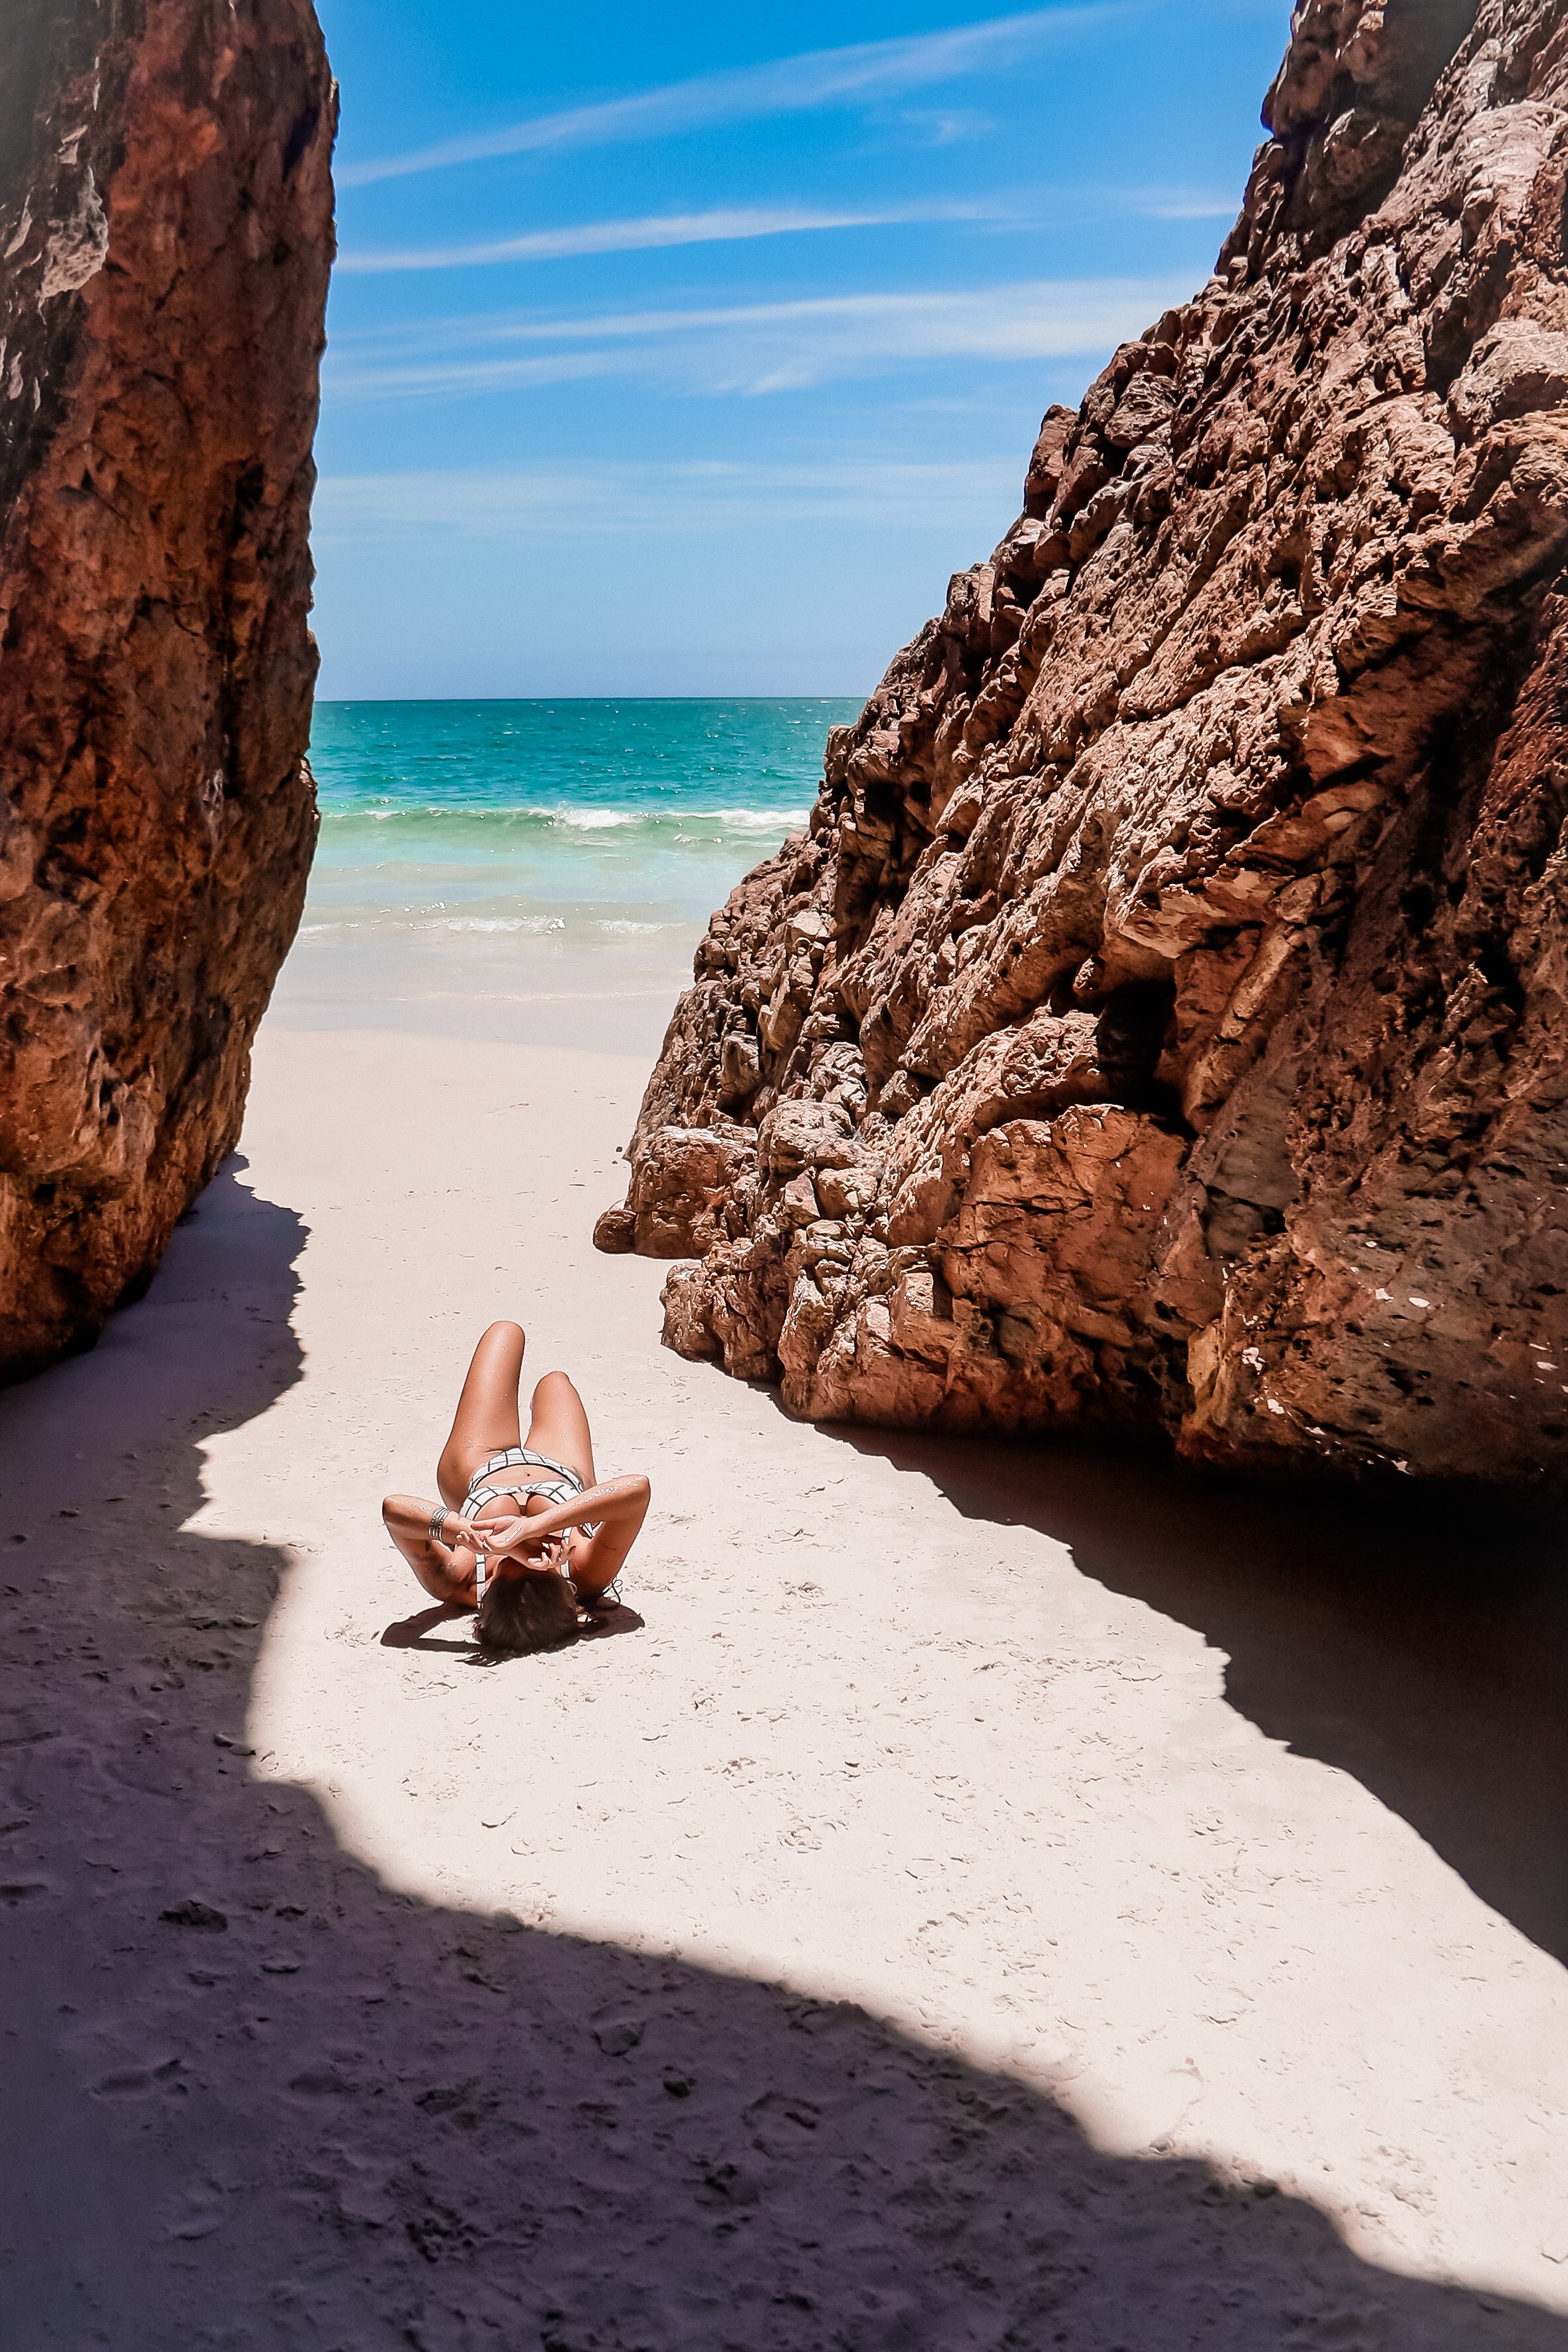
natural, sky, water, cloud, ecoregion, azure, natural environment, wood, bedrock, coastal and oceanic landforms, travel, terrain, landscape, natural landscape, tree, beach, mountainous landforms, formation, sand, horizon, Tints and shades, outcrop, headland, klippe, calm, leisure, erosion, aeolian landform, wind wave, geology, rock, fault, soil, coast, fun, ocean, tropics, shadow, arch, recreation, escarpment, badlands, wave, cliff, cape, tourism, wadi, bay, valley, vacation, adventure, boulder, promontory, sitting, cove, narrows, sea